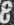
Number: 8